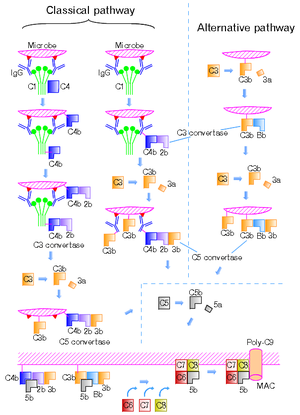
Komplementsystemet
Reaktionskaskader i komplementsystemet. Summarisk skitse af den klassiske og den alternative kaskade. Lektinkaskaden følger stort set samme vej som den klassiske. Nederst ses membranangrebskomplekset MAC.
Komplementsystemet